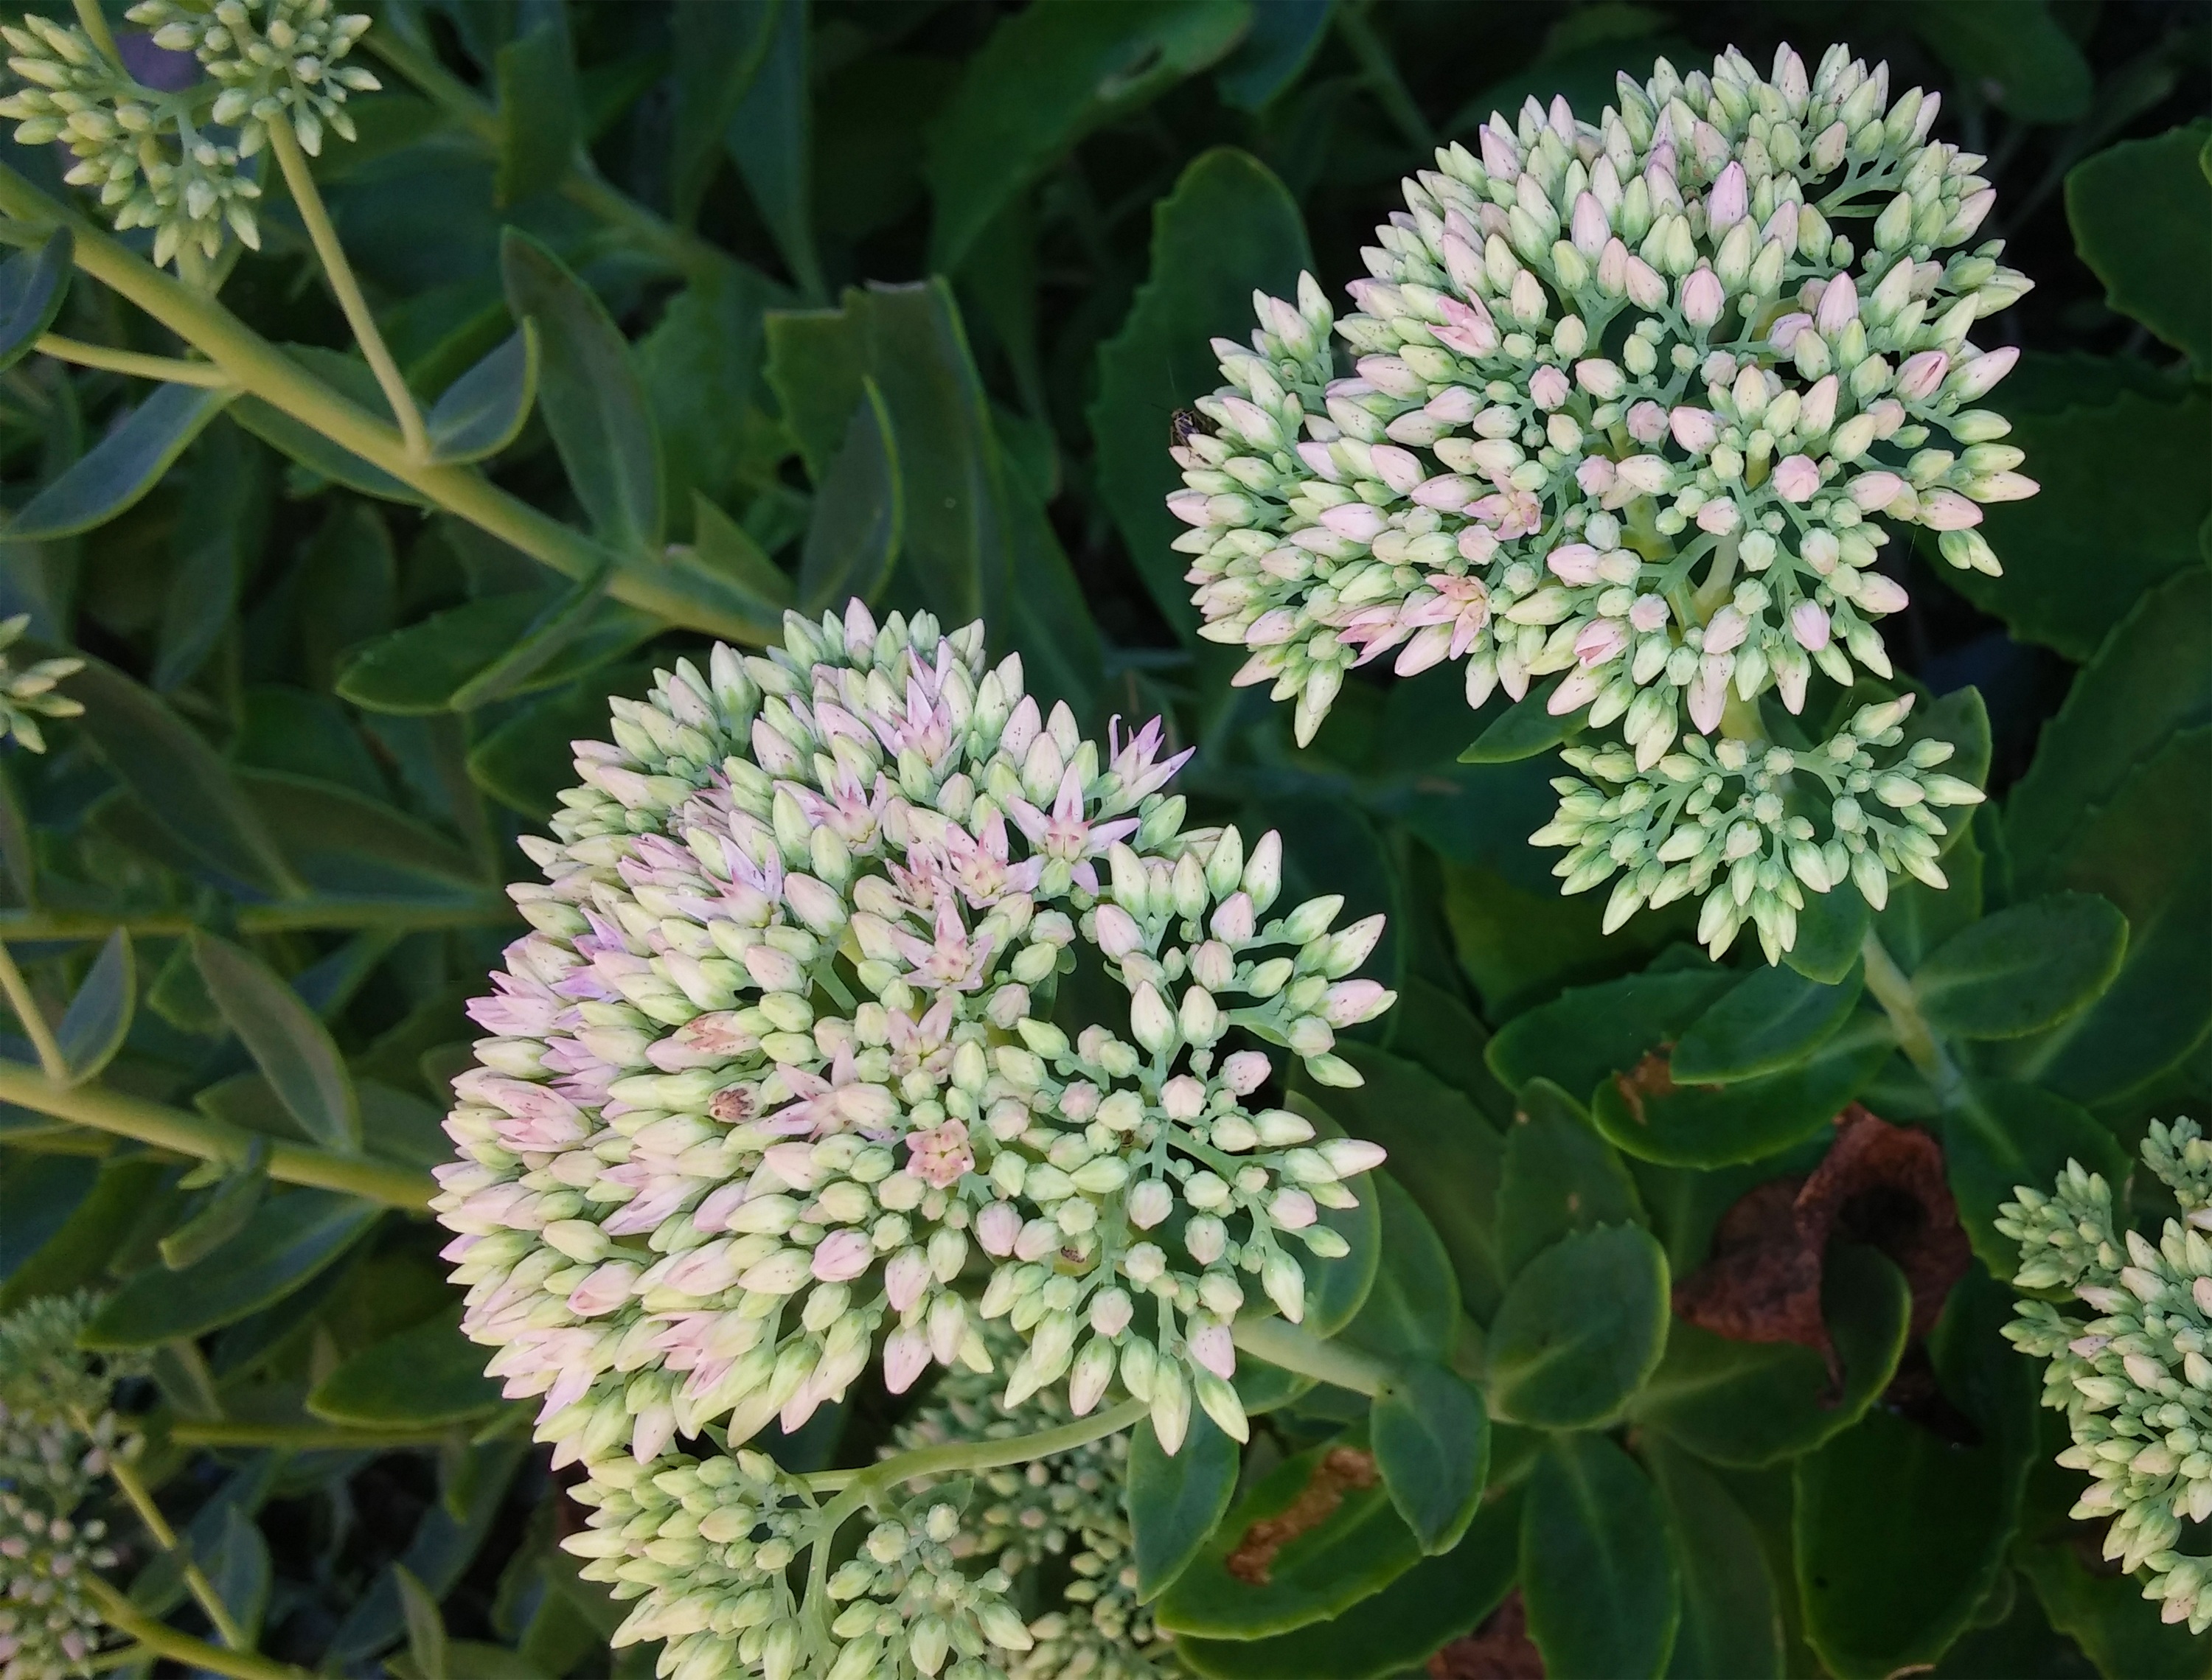
nature, blossom, plant, flower, bloom, environment, herb, botany, blooming, succulent, garden, flora, perennial, botanical, ecology, wildflower, outdoors, gardening, shrub, horticulture, herbaceous, flowering, stonecrop, sedum, crassulaceae, ground cover, flowering plant, angelica, indian chief, herbstfreude, autumn joy, hylotelephium spectabile, sedum spectabile, land plant